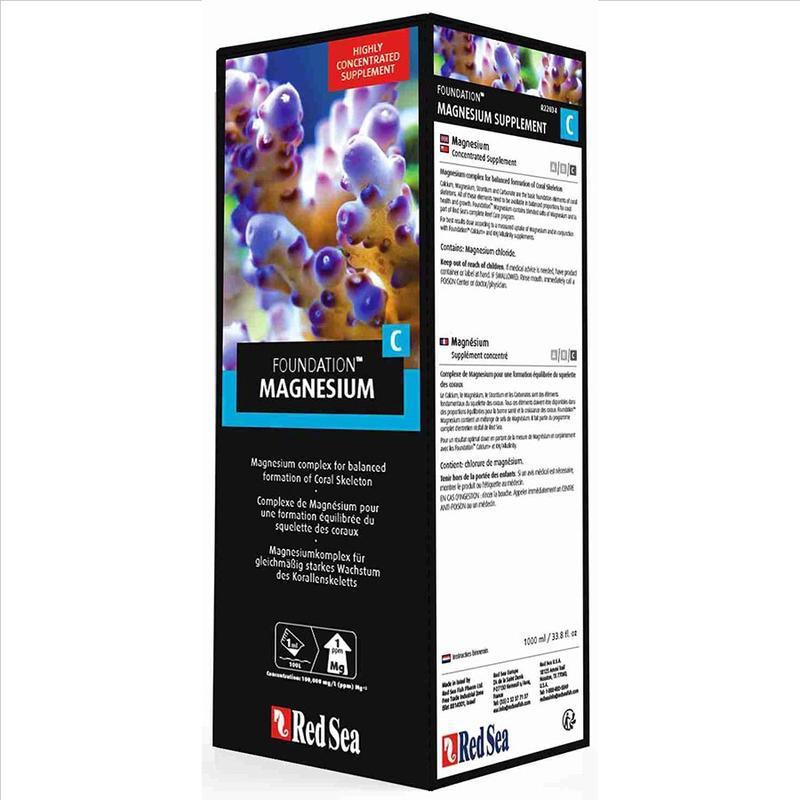
Red Sea Reef Foundation C
Brand: Red Sea
Category: Animals & Pet Supplies > Pet Supplies > Fish & Aquatic Supplies > Aquarium Water Treatments